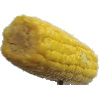
Label: Corn 1